The Captain (2017 film)

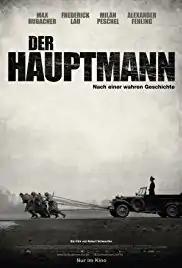
Film poster

The Captain is a 2017 international co-produced historical drama film written and directed by Robert Schwentke. It was screened in the Special Presentations section at the 2017 Toronto International Film Festival. It tells the story of German war criminal Willi Herold, who assumed a stolen identity as a German officer and orchestrated the killing of deserters and other prisoners at one of the Emslandlager camps.